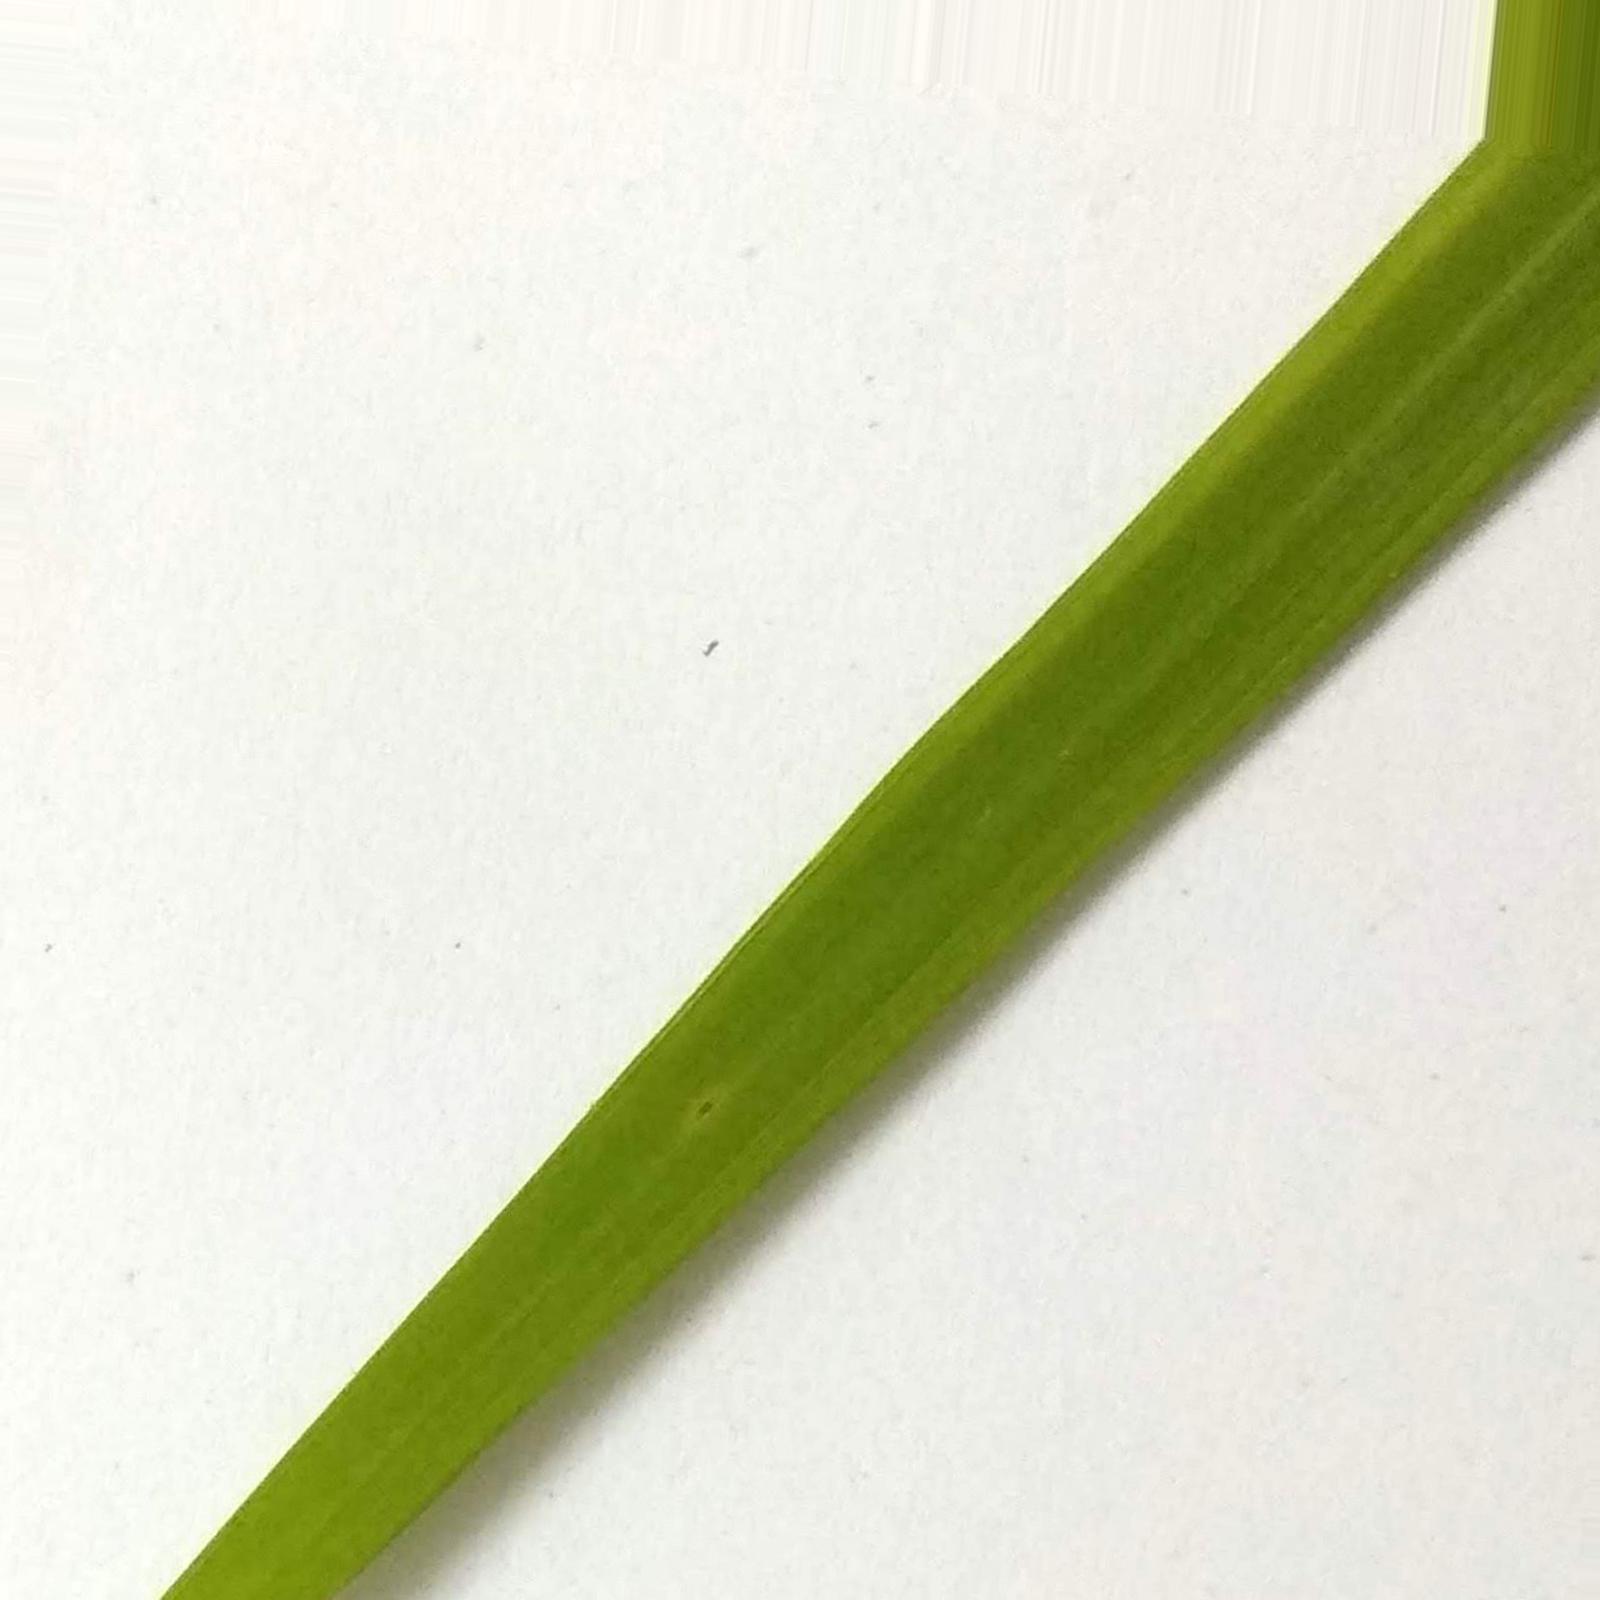
Nhãn: Healthy